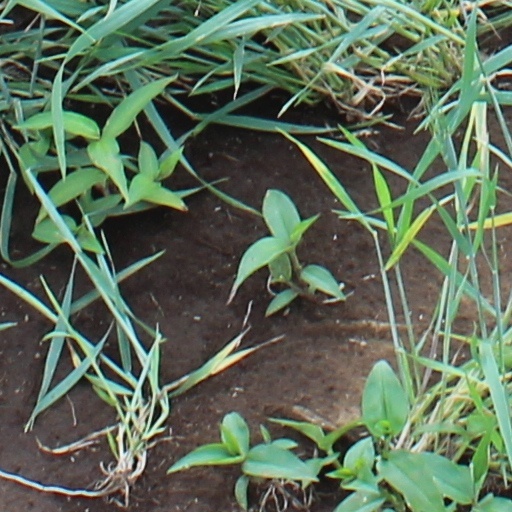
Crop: wheat